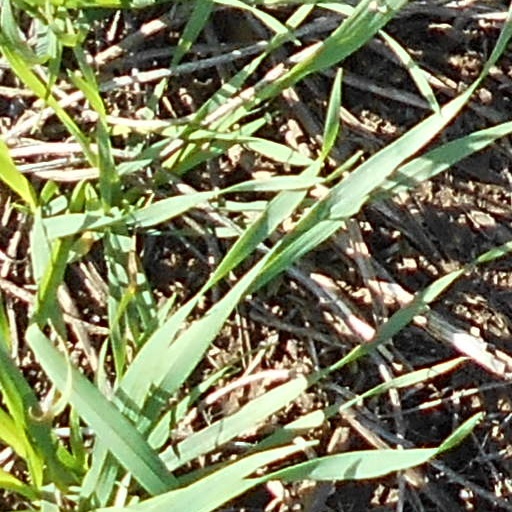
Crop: wheat